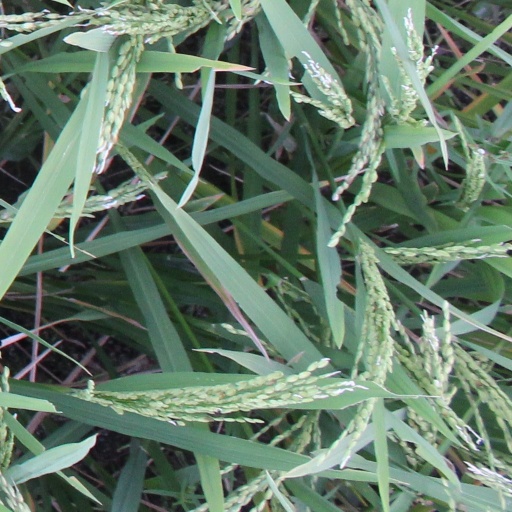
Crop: rice